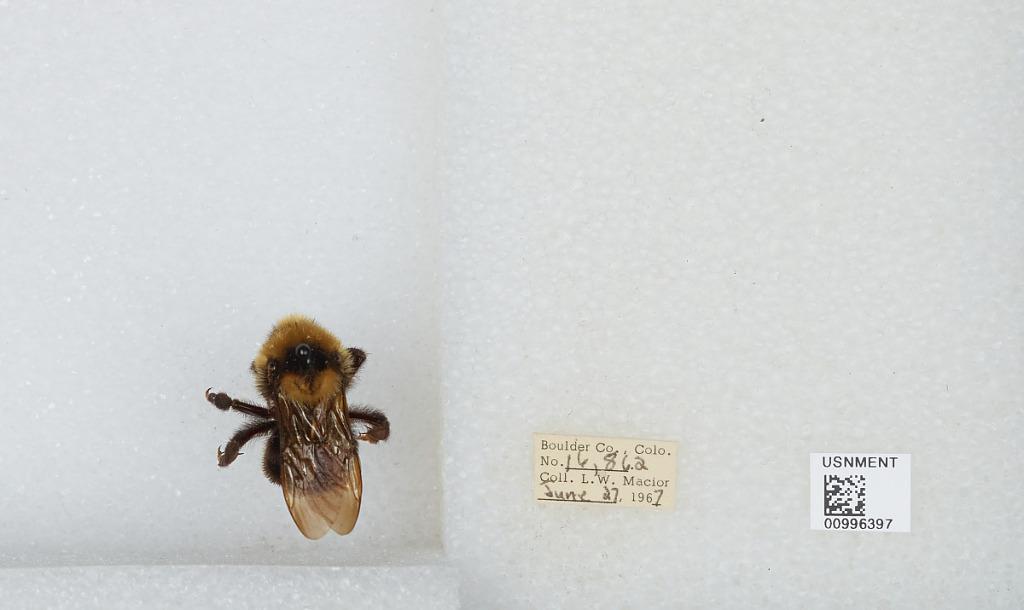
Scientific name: Bombus (Psithyrus) insularis (Smith)
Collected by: L. Macior
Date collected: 1967-6-27
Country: United States
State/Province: Colorado
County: Boulder
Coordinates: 40.015, -105.27